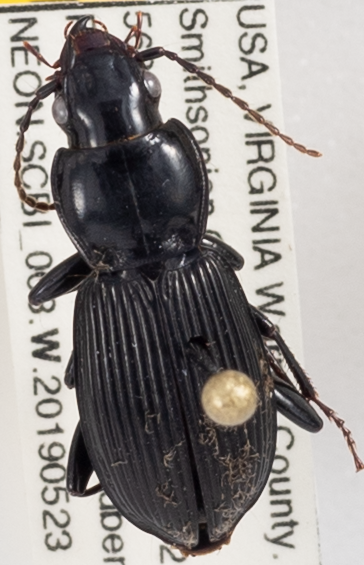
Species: Pterostichus coracinus
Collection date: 2019-05-23
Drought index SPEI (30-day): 0.522
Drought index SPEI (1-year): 2.09
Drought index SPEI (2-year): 2.09